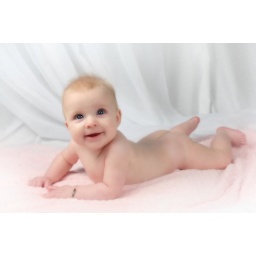
6 month old baby girl lying on pink blanket in the studio. white vignett.